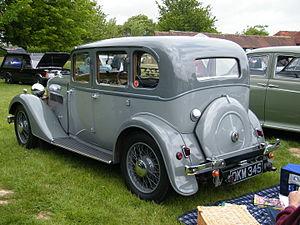
La Rover 10/25 était une petite voiture fabriquée par l'ancien constructeur anglais Rover à partir de la mi 1927. Rover augmenta l'alésage de la 9/20hp de 3 mm et renomma le modèle 10/25 pour indiquer que la puissance fiscale du moteur augmente de 10 % pour 25 % de puissance supplémentaire en sortie. L'arbre d'entraînement est également couvert. La Rover 9/20 restait à disposition dans les salles d'exposition. Elle était fabriquée à Tyseley, un quartier de la ville de Birmingham.